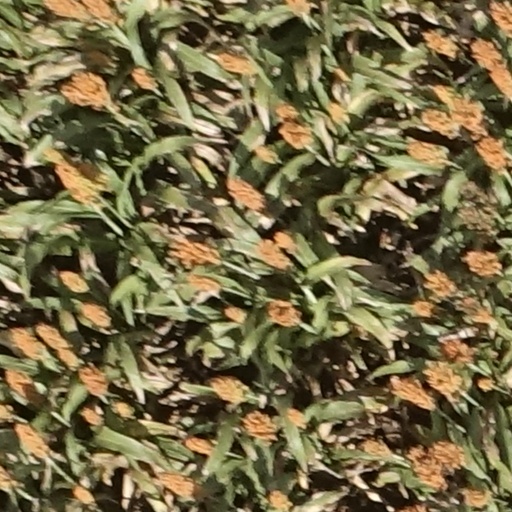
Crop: sorghum